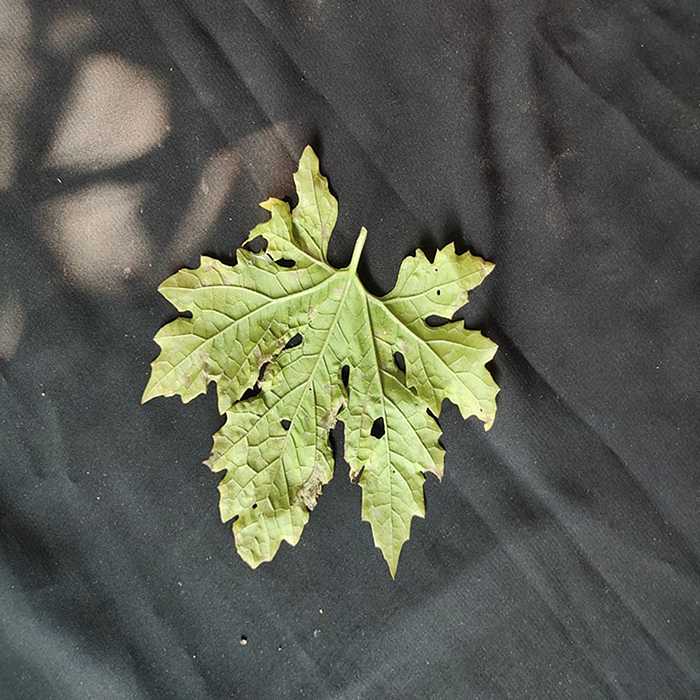
Plant: Bitter Gourd
Label: Downey mildew